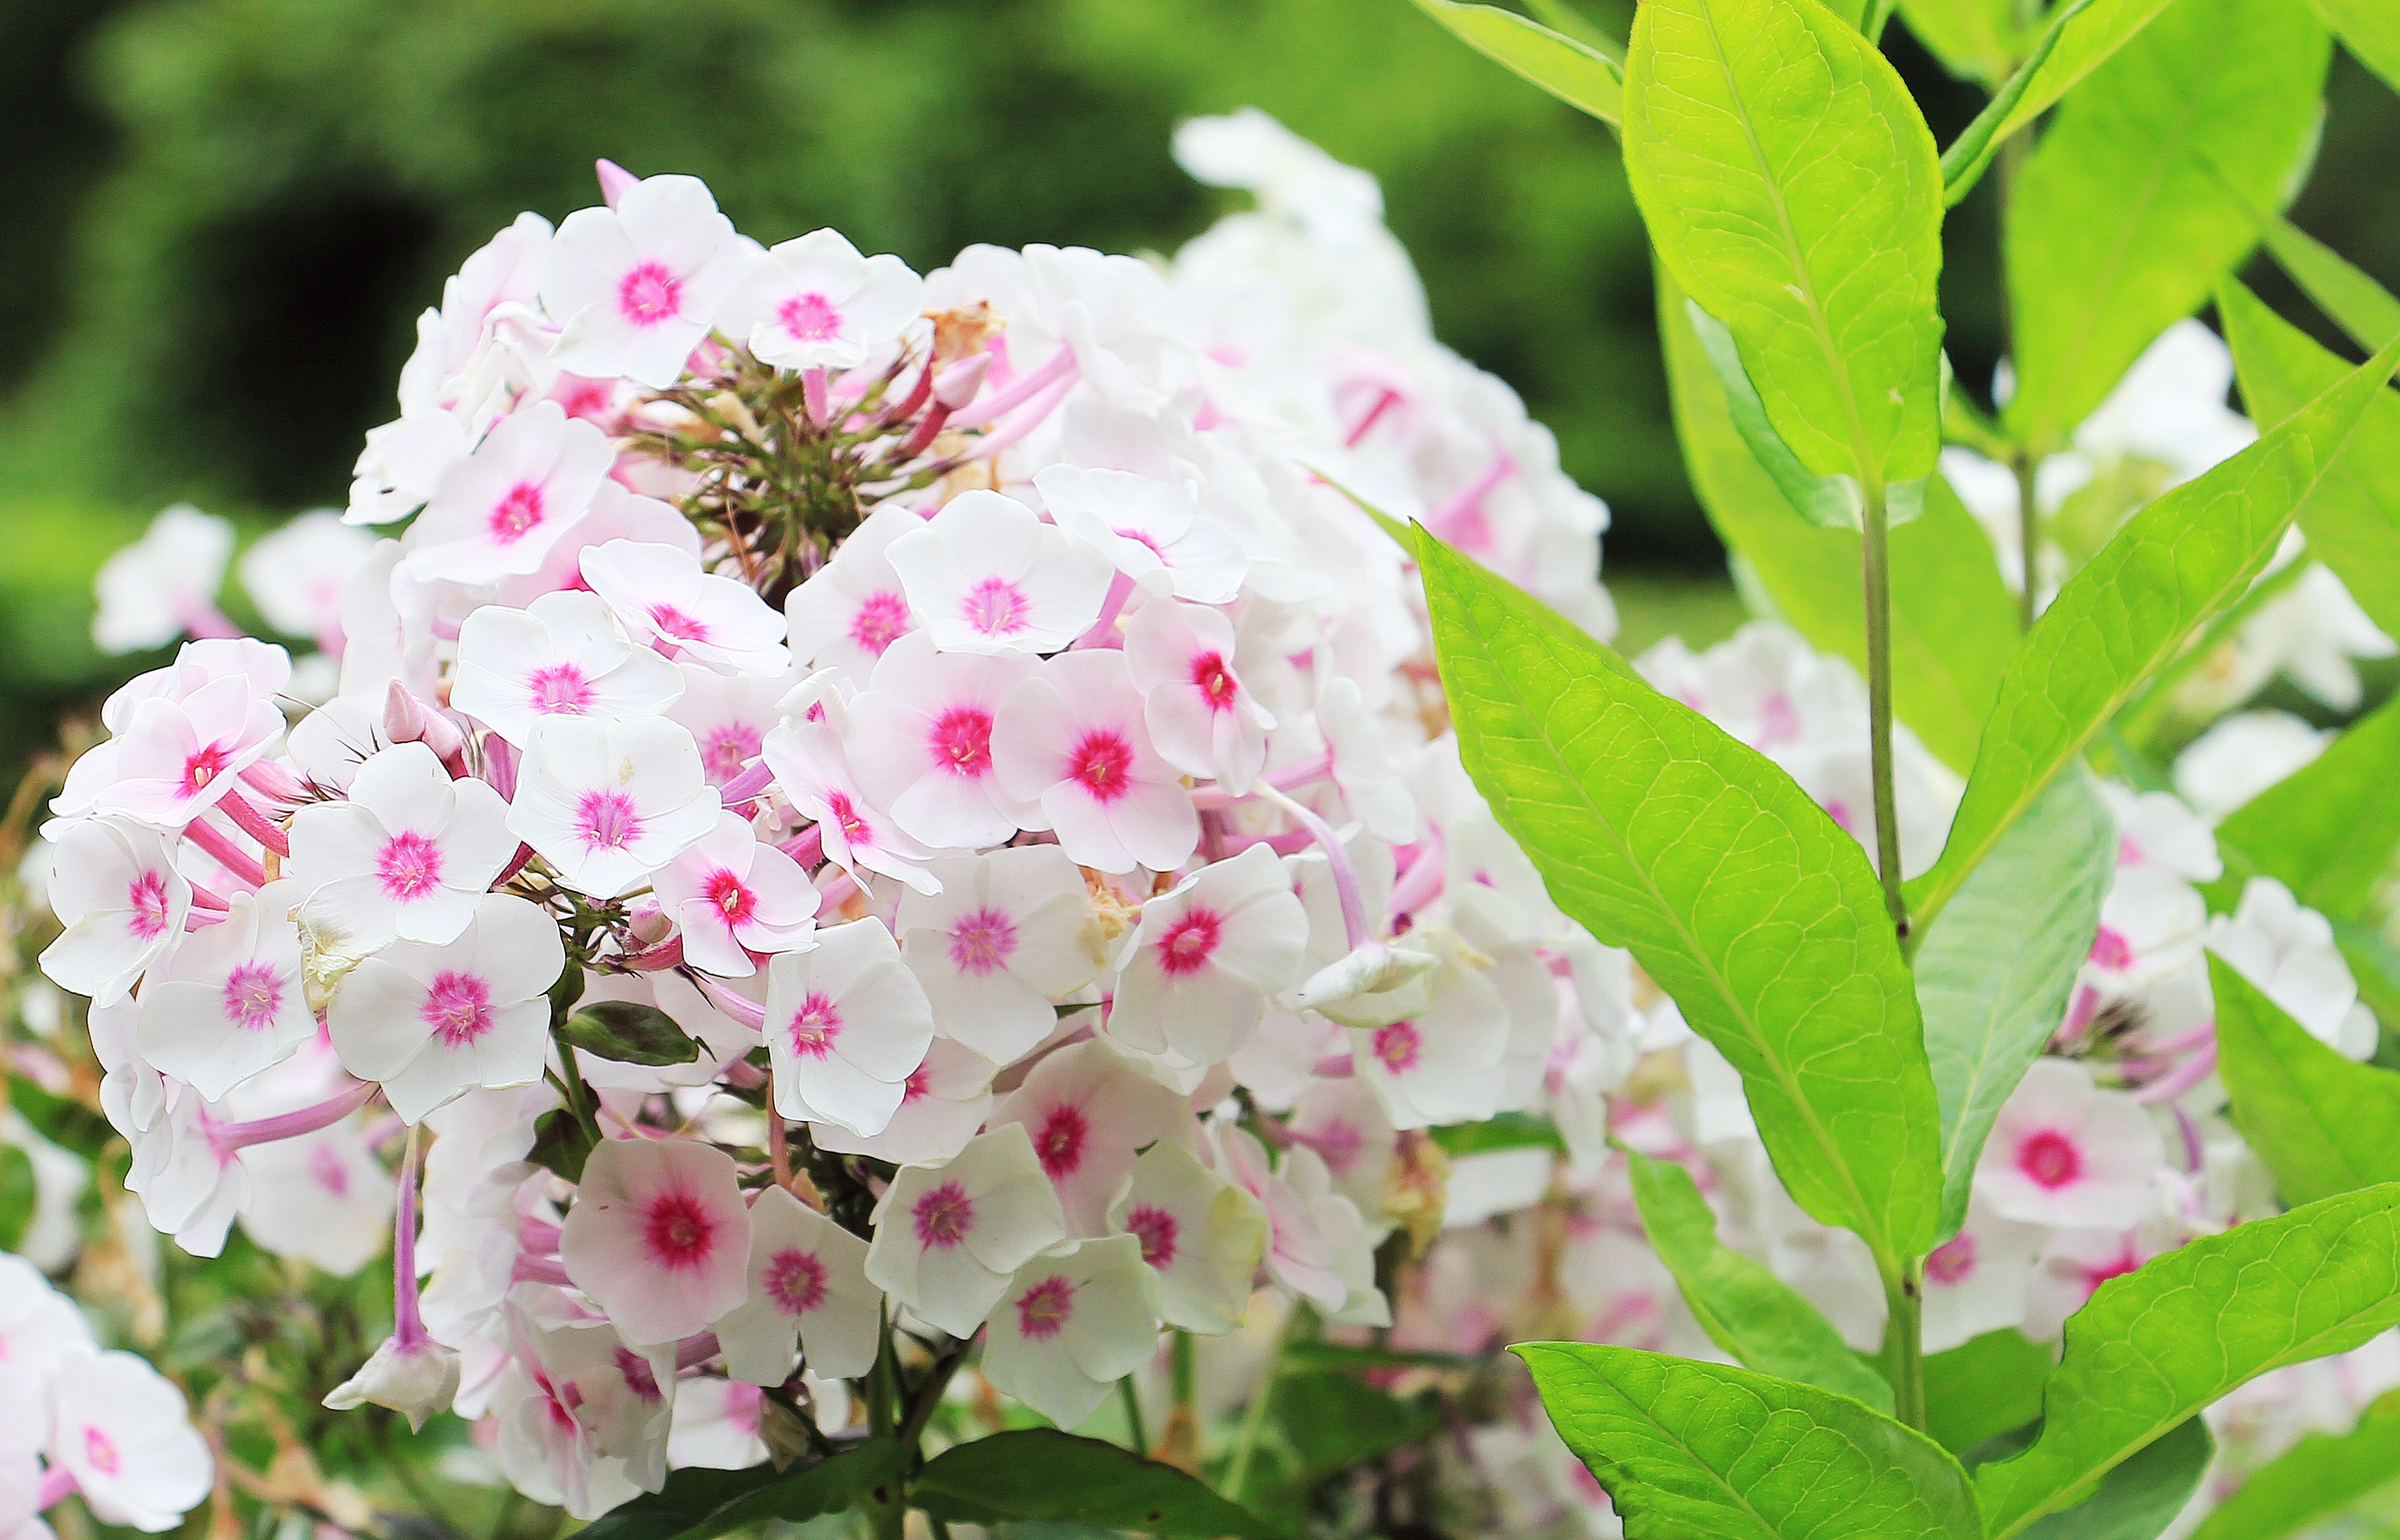
nature, branch, blossom, plant, white, flower, petal, bloom, color, botany, garden, pink, flora, flowers, shrub, beautiful, phlox, ornamental plant, flowering plant, ornamental flower, flower fullness, white pink flowers, flame flower, greek valerian plant, white pink plant, woody plant, land plant